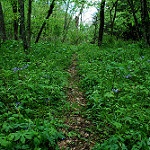
Label: forest